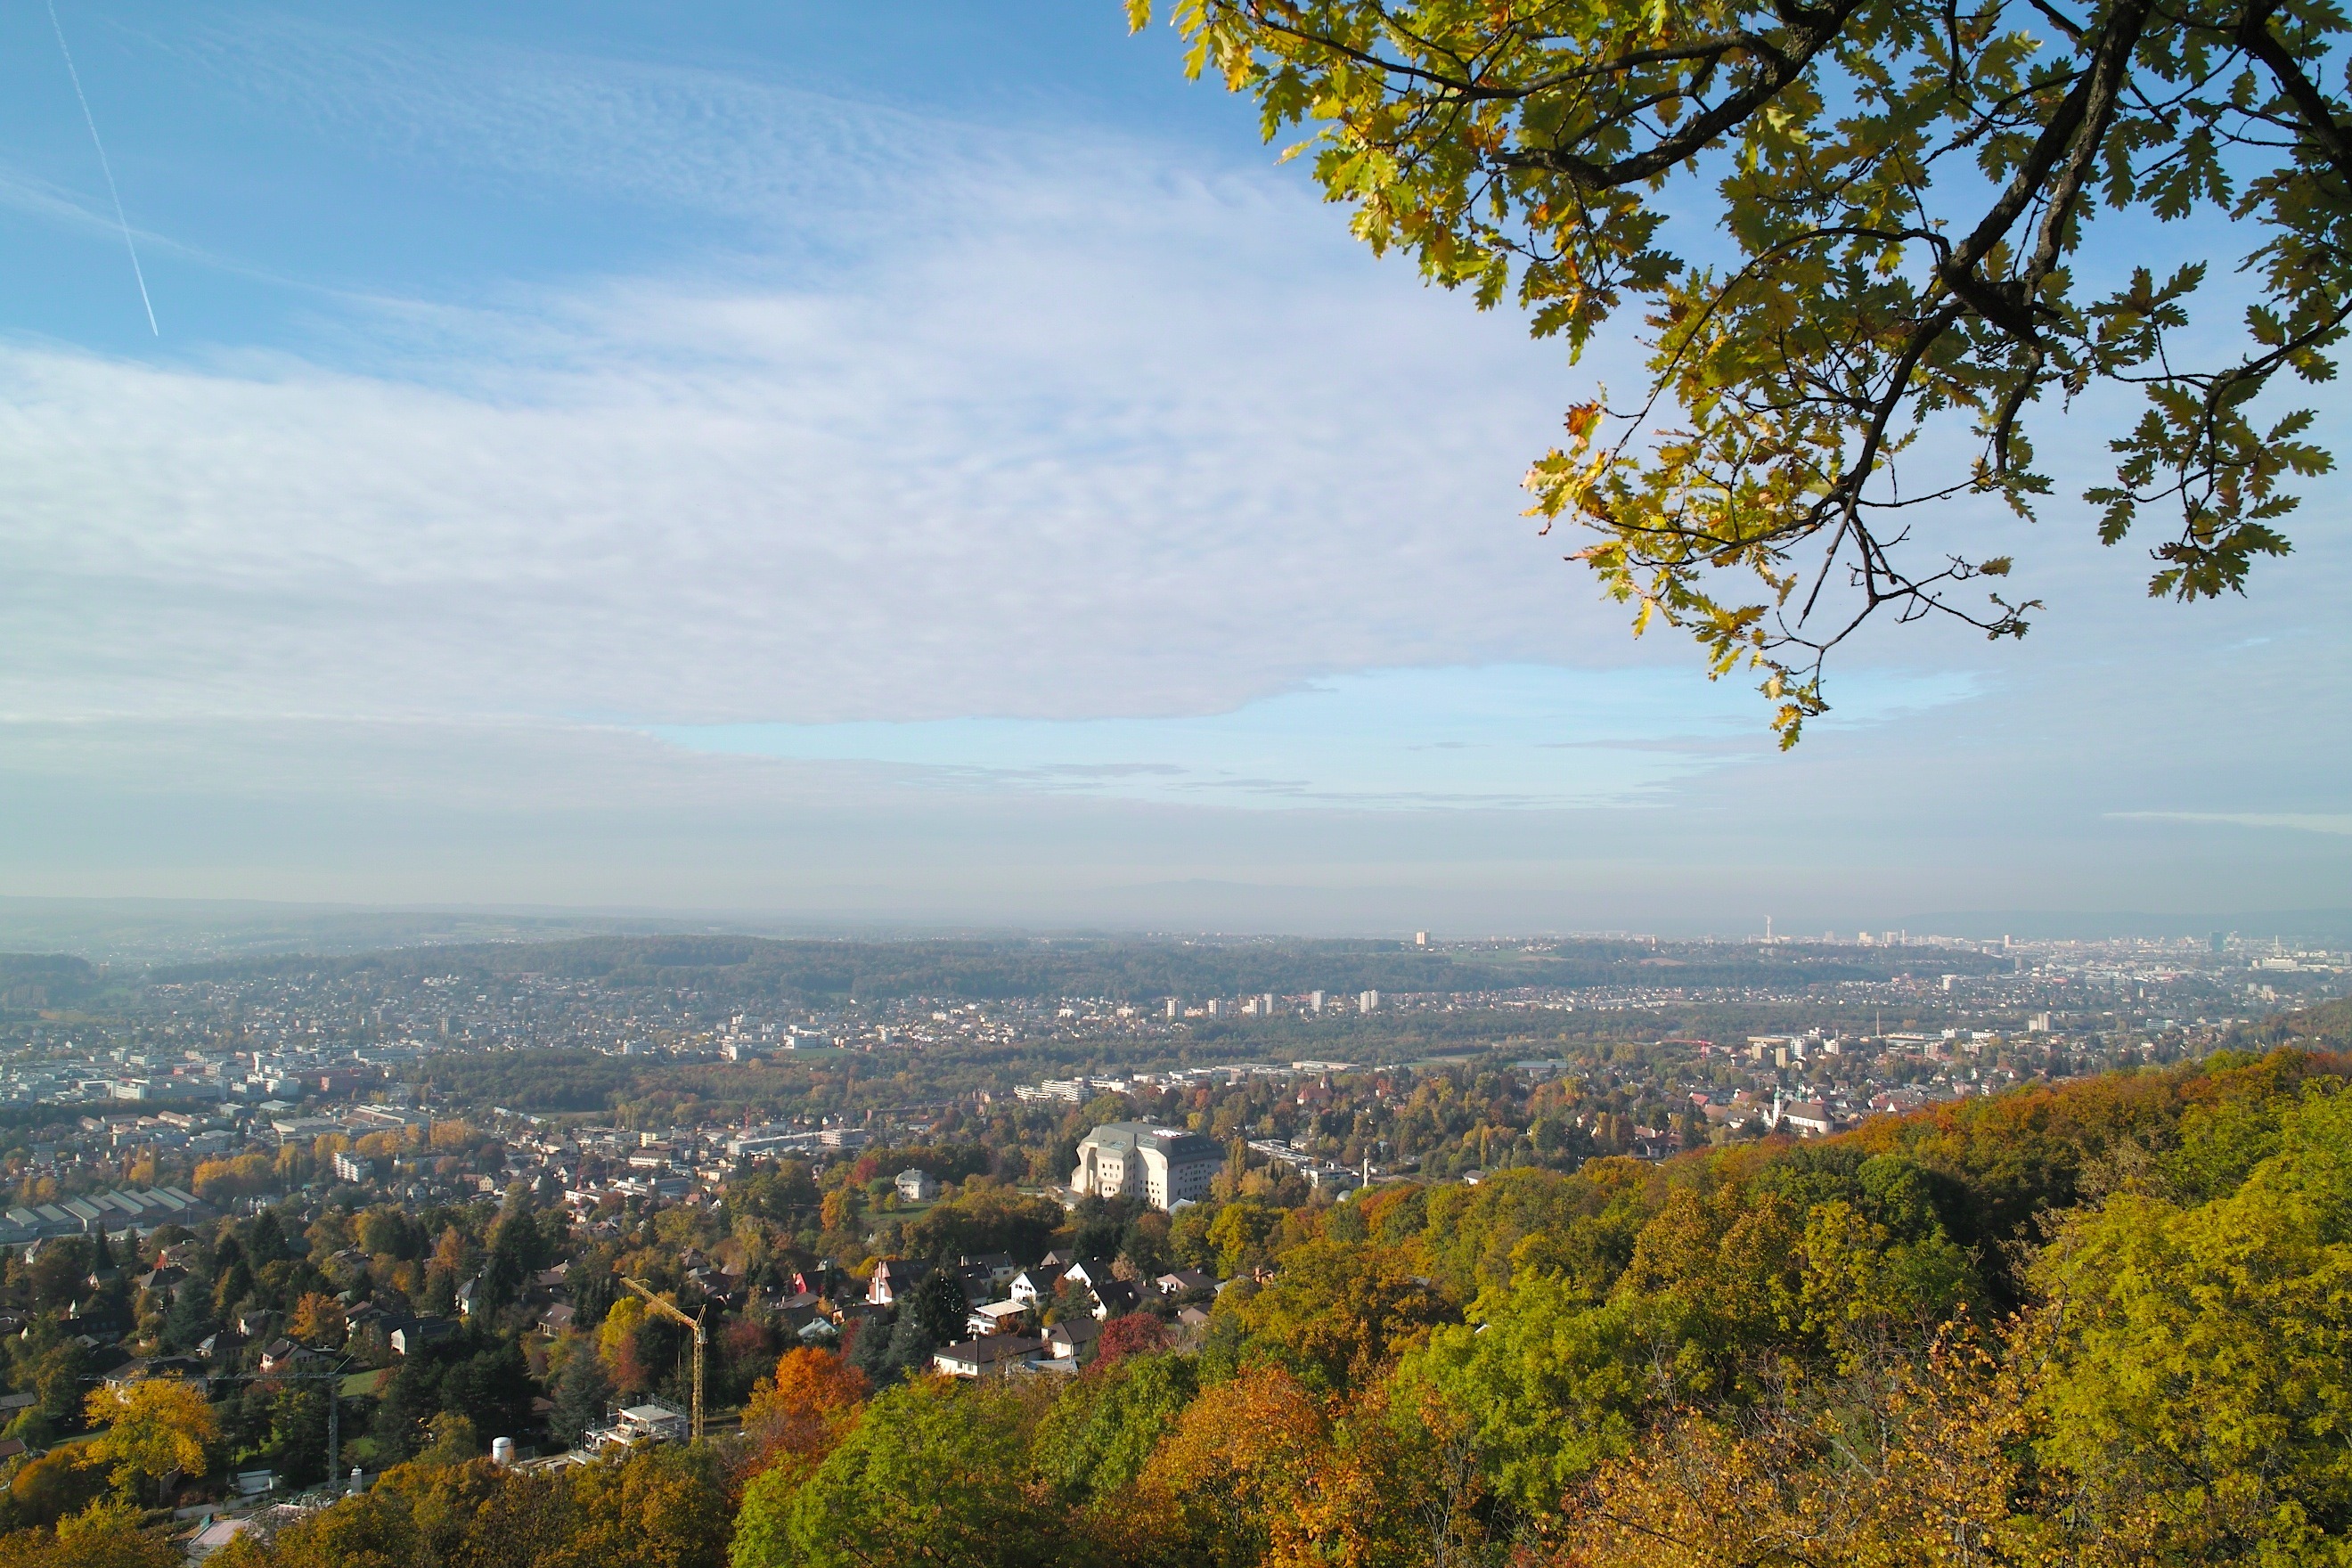
landscape, tree, nature, forest, horizon, mountain, plant, sky, countryside, morning, leaf, fall, hill, flower, town, city, valley, mountain range, country, foliage, scenic, autumn, trees, outside, clouds, germany, vista, ecosystem, rural area, aerial photography, geographical feature, atmospheric phenomenon, woody plant, mountainous landforms